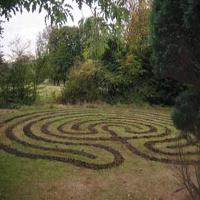
Weather: cloudy or overcast